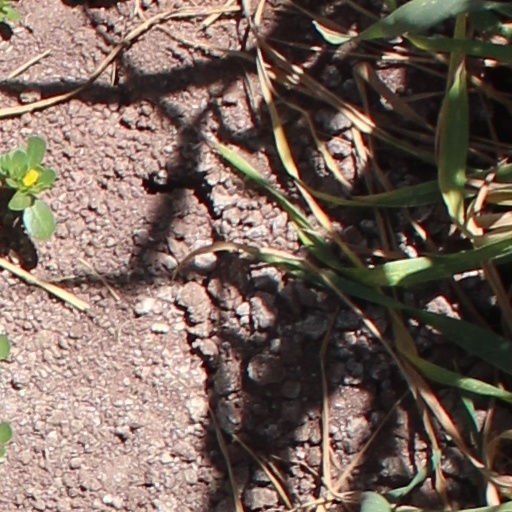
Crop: wheat